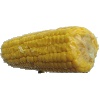
Label: corn